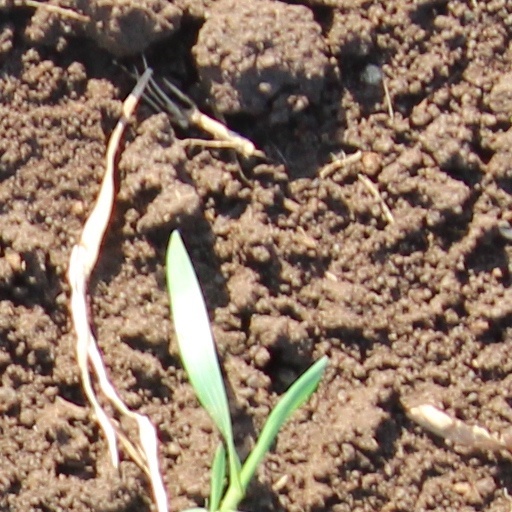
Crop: wheat